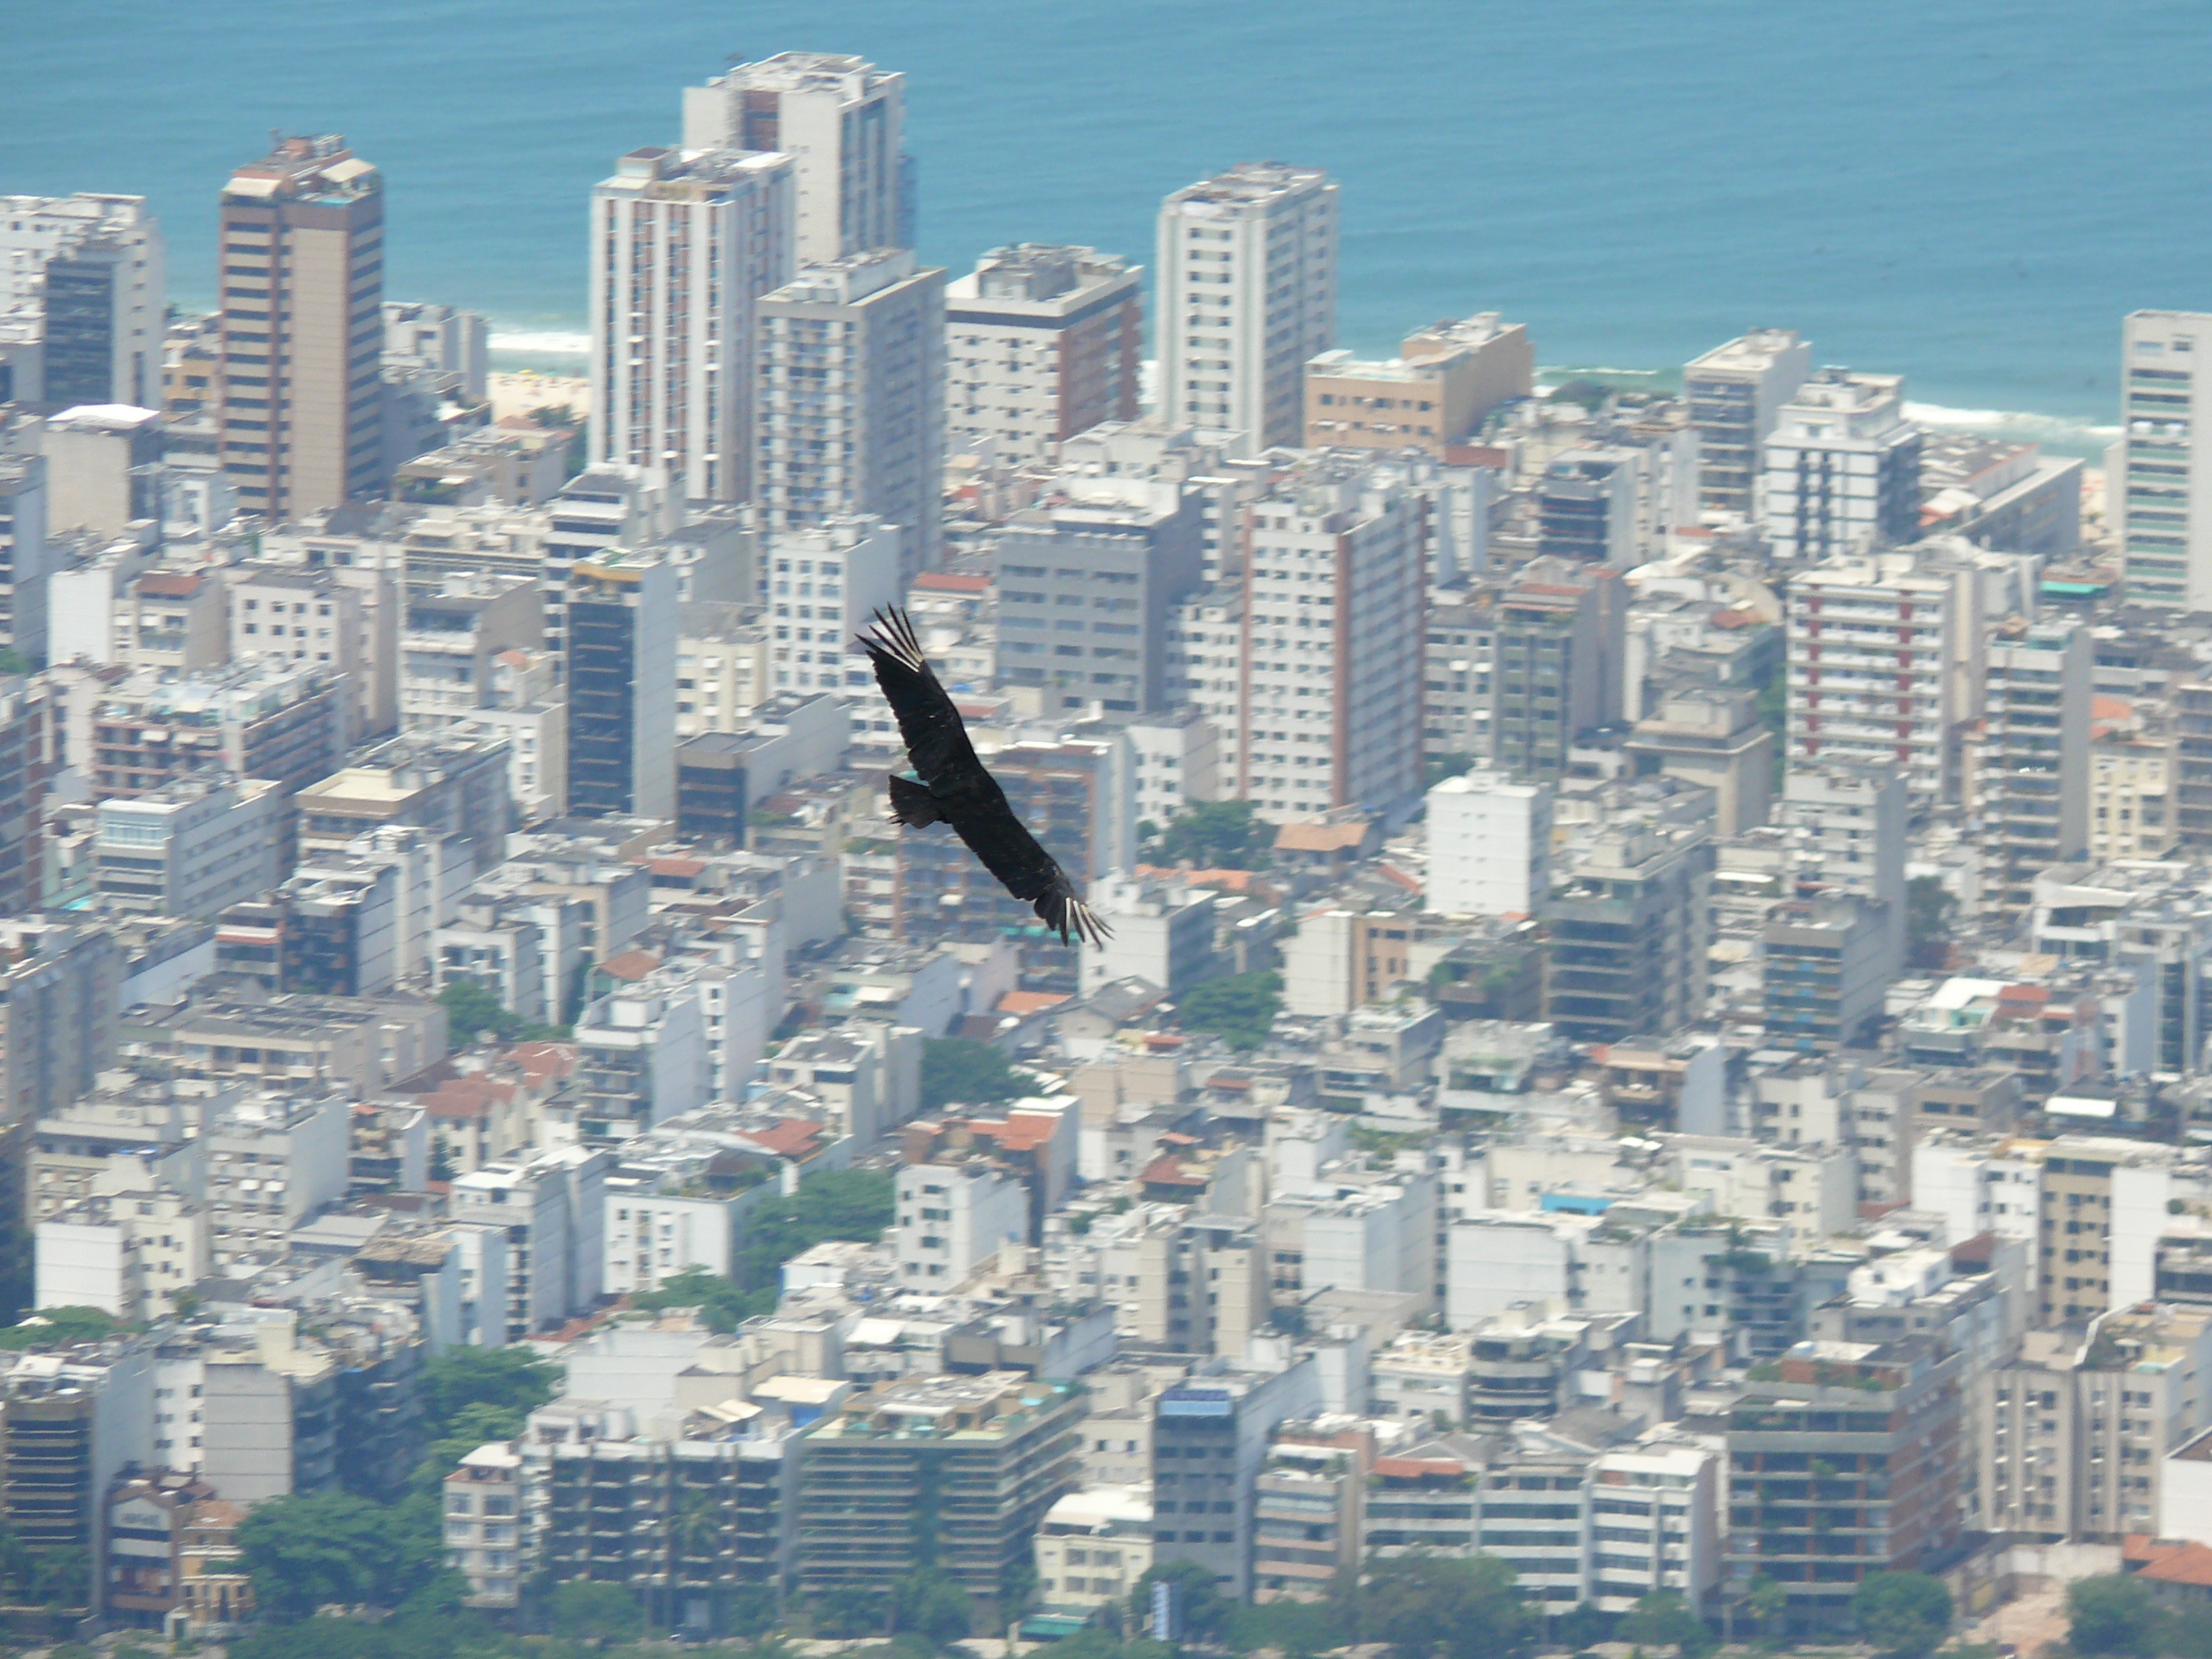
horizon, skyline, city, skyscraper, cityscape, downtown, suburb, tower, tower block, rio de janeiro, brazil, metropolis, neighbourhood, bird's eye view, aerial photography, bird in flight, urban area, residential area, geographical feature, human settlement, metropolitan area